Pittsburgh

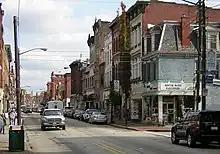
East Carson Street in the South Side Flats

Pittsburgh has an area of , of which is land and , or 4.75%, is water. The 80th meridian west passes directly through the city's downtown.